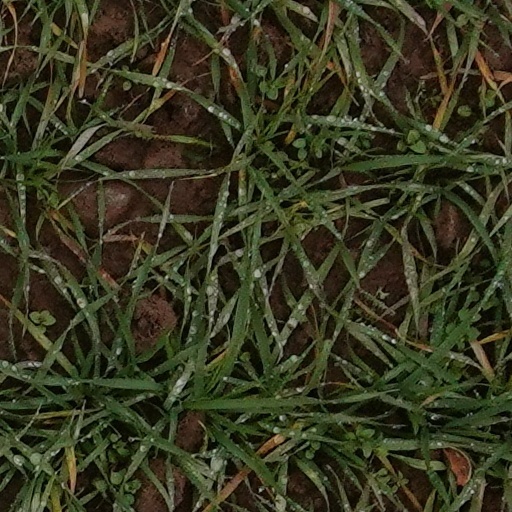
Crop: wheat